Greenwich Savings Bank Building

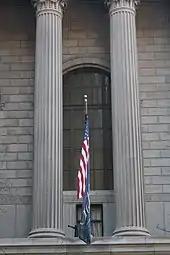
Detail of columns and arched window on Broadway

All three sides contain fluted Corinthian columns that measure about high and about in diameter. On Broadway, above the first-floor podium, is a Corinthian octastyle, a portico with eight columns. Behind the colonnade, the ceiling of the portico is divided into coffers. Behind the colonnade are rusticated blocks, as well as three large arched windows topped by archivolts. There are antae and unfluted pilasters on either side of the octastyle. The bottom of the colonnade consists of a dado, which corresponds to the second floor and is topped by a fret design. The dado contains five rectangular windows: three corresponding to the arches above them and two outside the colonnade. An entablature, with an architrave and frieze, runs above the columns and pilasters, wrapping around to the other two facades. Above that is a cornice with modillions, as well as cymatium containing lions' heads.